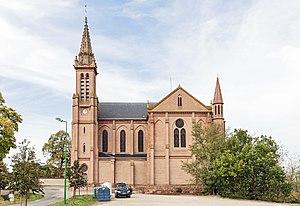
Montbeton est une commune française située dans le département de Tarn-et-Garonne, en région Occitanie.